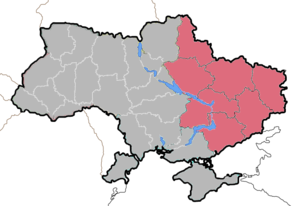
Le diocèse de Kharkiv-Zaporijia est un diocèse catholique d'Ukraine de rite latin de la province ecclésiastique de Lviv des Latins dont le siège est situé à Kharkiv, dans l'oblast de Kharkiv. L'évêque actuel est Pavlo Honcharuk, depuis 2020.